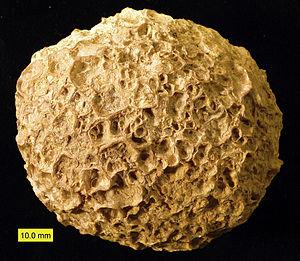
Le genre Magallana compte une vingtaine d'espèces de bivalves, communément dénommés « huîtres creuses » à l'instar de celles du genre Crassostrea, ces deux genres relevant de la sous-famille des Crassostreinae. Ces huitres croissent fixées sur un substrat rocheux dans des eaux à faible taux de salinité et leurs larves sont zooplanctoniques. Ce genre compte l'huitre la plus élevée au monde : Magallana gigas.
Le genre Crassostrea compte une vingtaine d'espèces de bivalves, communément dénommés « huîtres creuses » à l'instar de celles du genre Magallana, ces deux genres relevant de la sous-famille des Crassostreinae. Elles croissent fixées sur un substrat rocheux dans des eaux à faible taux de salinité et leurs larves sont zooplanctoniques.